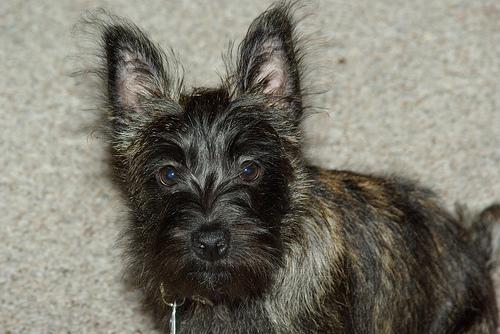
cairn